Bilgram

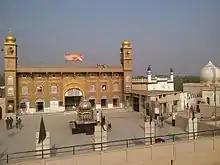
Bada imambada Bilgram

Moharram is one of the most important festivals of Bilgram since the medieval period. Although after the partition of India most of the families have either migrated to Pakistan or the other Indian Cities like Lucknow, Delhi, Rampur, Hyderabad etc., the sheen of the Moharram commemoration did not come to an end and Bilgramis commemorate it for two months and eight days. One of the important contributions of Moharram is that during this period Sayyid families return to Bilgram from every nook and corner of India to pay homage to the supreme scarifies of Imam Hussain. Important dates of Moharram Commemorations are 6th, 7th, 8th, 9th Moharram's Famous Juloos is called Club Ka Matam, which is the largest juloos in bilgram at Syyedwada and 10th of Moharram is famous for its Bada Taziya, which is lifted by 32 men (this tazia is world famous), beside these dates 16 Safar, Chehllum, Bahattar Tabut and Chup Tazia, Ayyame Fatima(s.a.) are very famous functions where hundreds of people congregate to pay homage to the martyrs of Karbala Anjuman Azae Hussain Organizes 72 Taboot Whereas Anjuman Bazme Hussainiya Qadeem organizes Shabbedari and chup tazia juloos. There are three Anjumans (communities) i.e., Anjuman Bazm-e- Hussainiya Qadeem, Bazm-e- Azaay-e-Hussain and Gulzar-e-Hussaini beside this there is a committee named Youth Of Bazm-e-Hussainiya Which Promotes Azadari Of Imam Hussain Ibn Ali in Bilgram they all supervise and organised several programs. Besides Moharram, Eid ul Fitr, Eid ul Azha, Wiladate Maula Ali, Dastarkhuan, and Shabberaat is also celebrated with zeal.